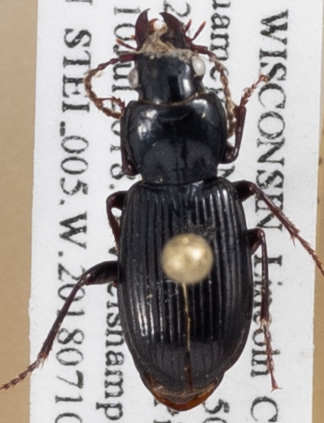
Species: Pterostichus caudicalis
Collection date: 2018-07-10
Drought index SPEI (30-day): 0.71
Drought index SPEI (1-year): -0.24
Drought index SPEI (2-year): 1.642